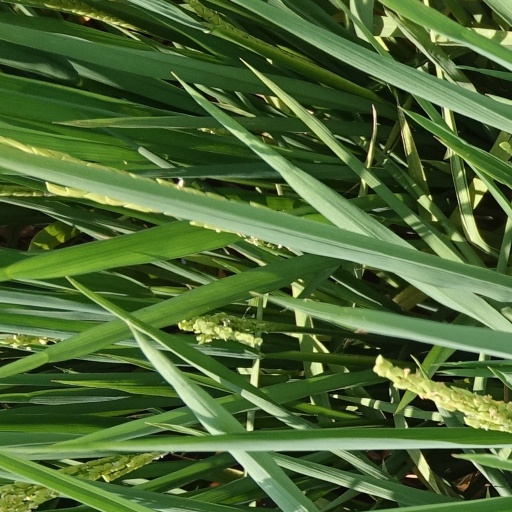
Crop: rice